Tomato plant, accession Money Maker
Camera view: vertical (180 deg); turntable rotation: 150 degrees
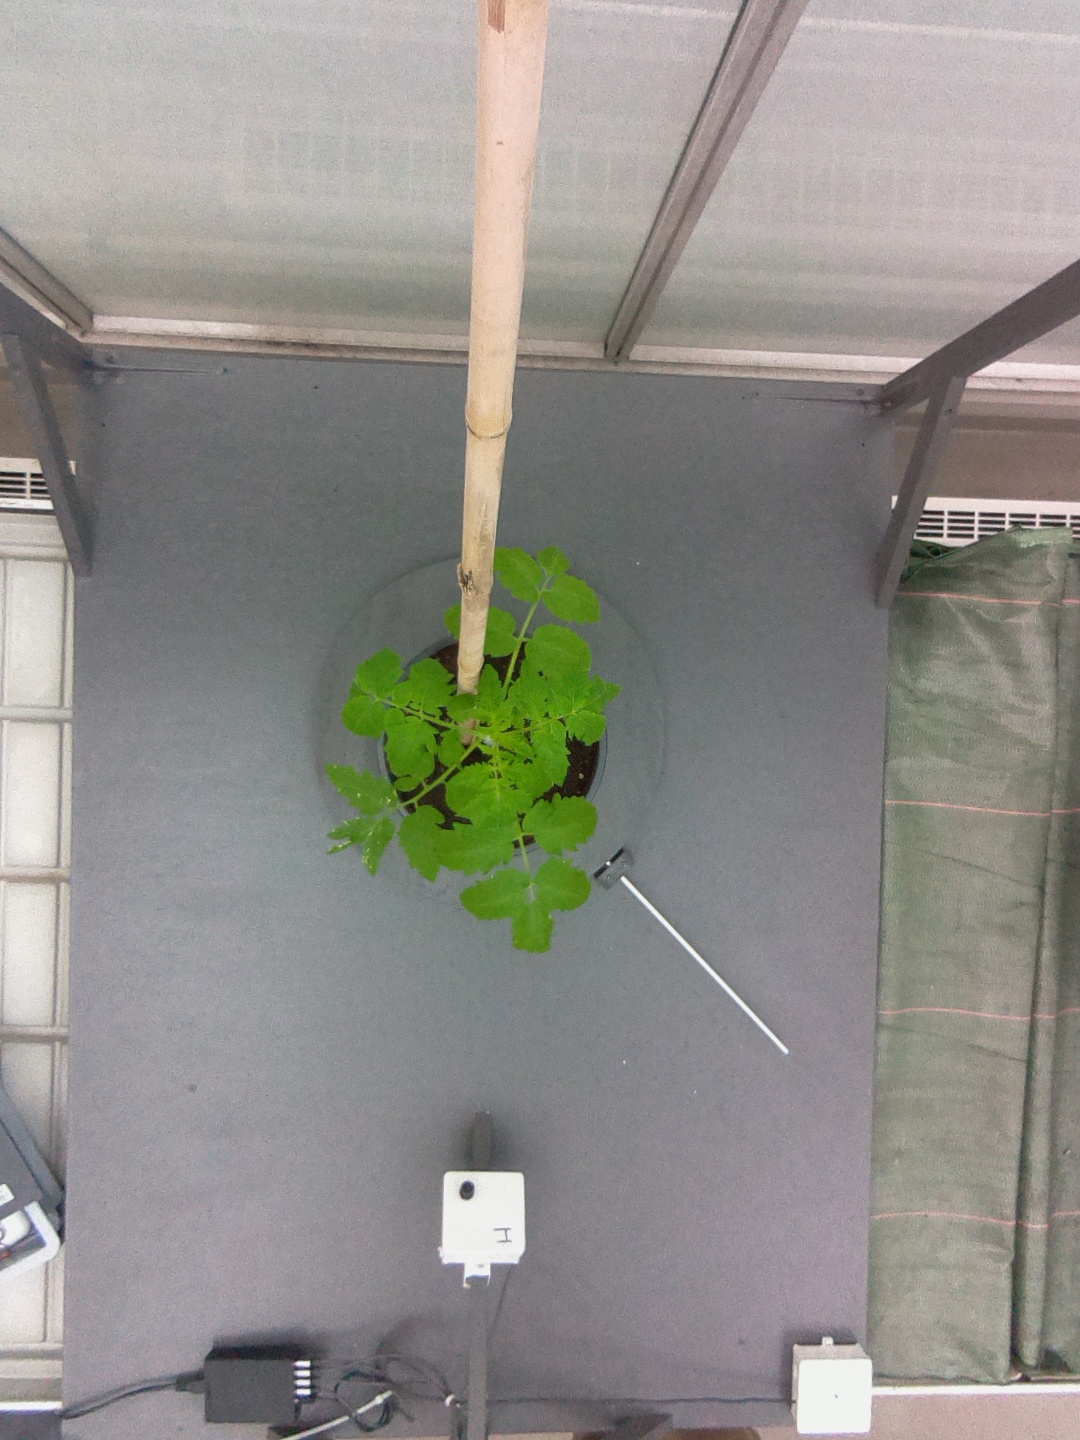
BBCH growth stage 13: 6 of true leaves visible